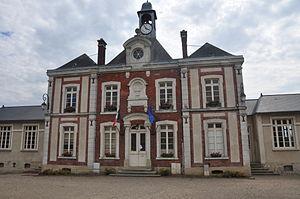
Mairie de Fontenay-Saint-Père, façade nord
Fontenay-Saint-Père est une commune du département des Yvelines, dans la région Île-de-France, en France, située à sept kilomètres environ au nord-est de Mantes-la-Jolie.